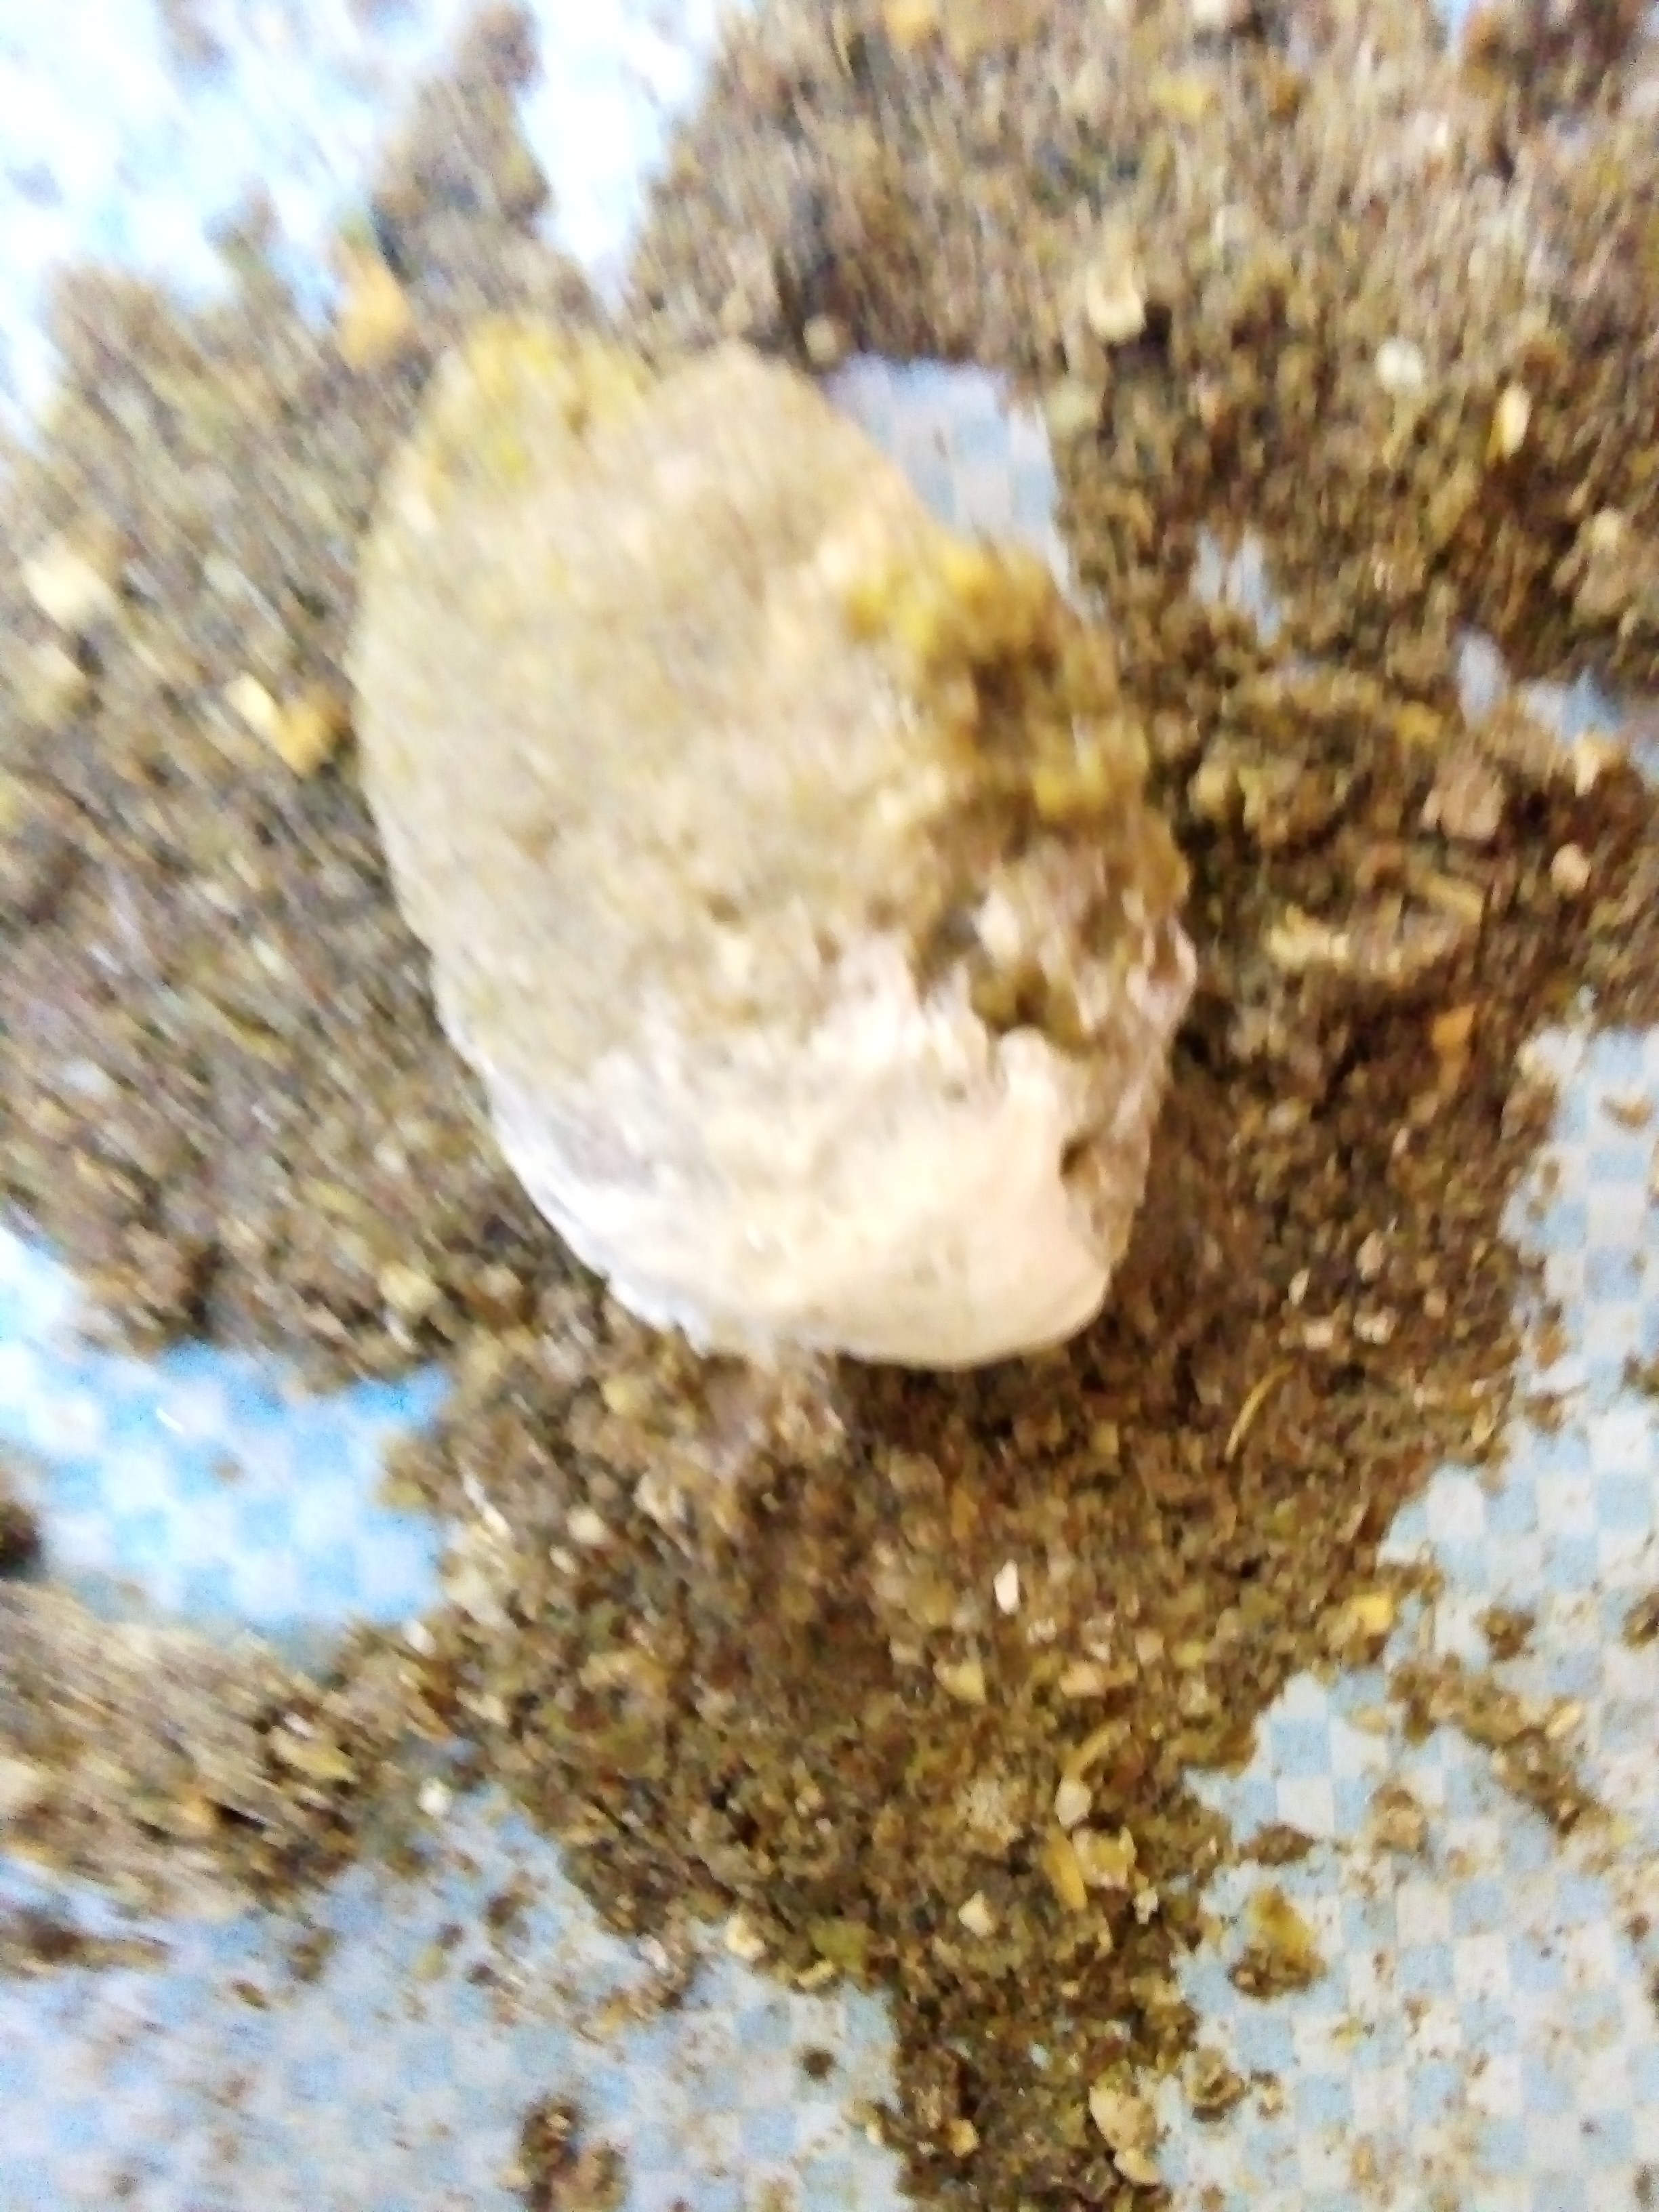
PCR-confirmed diagnosis: Salmonella